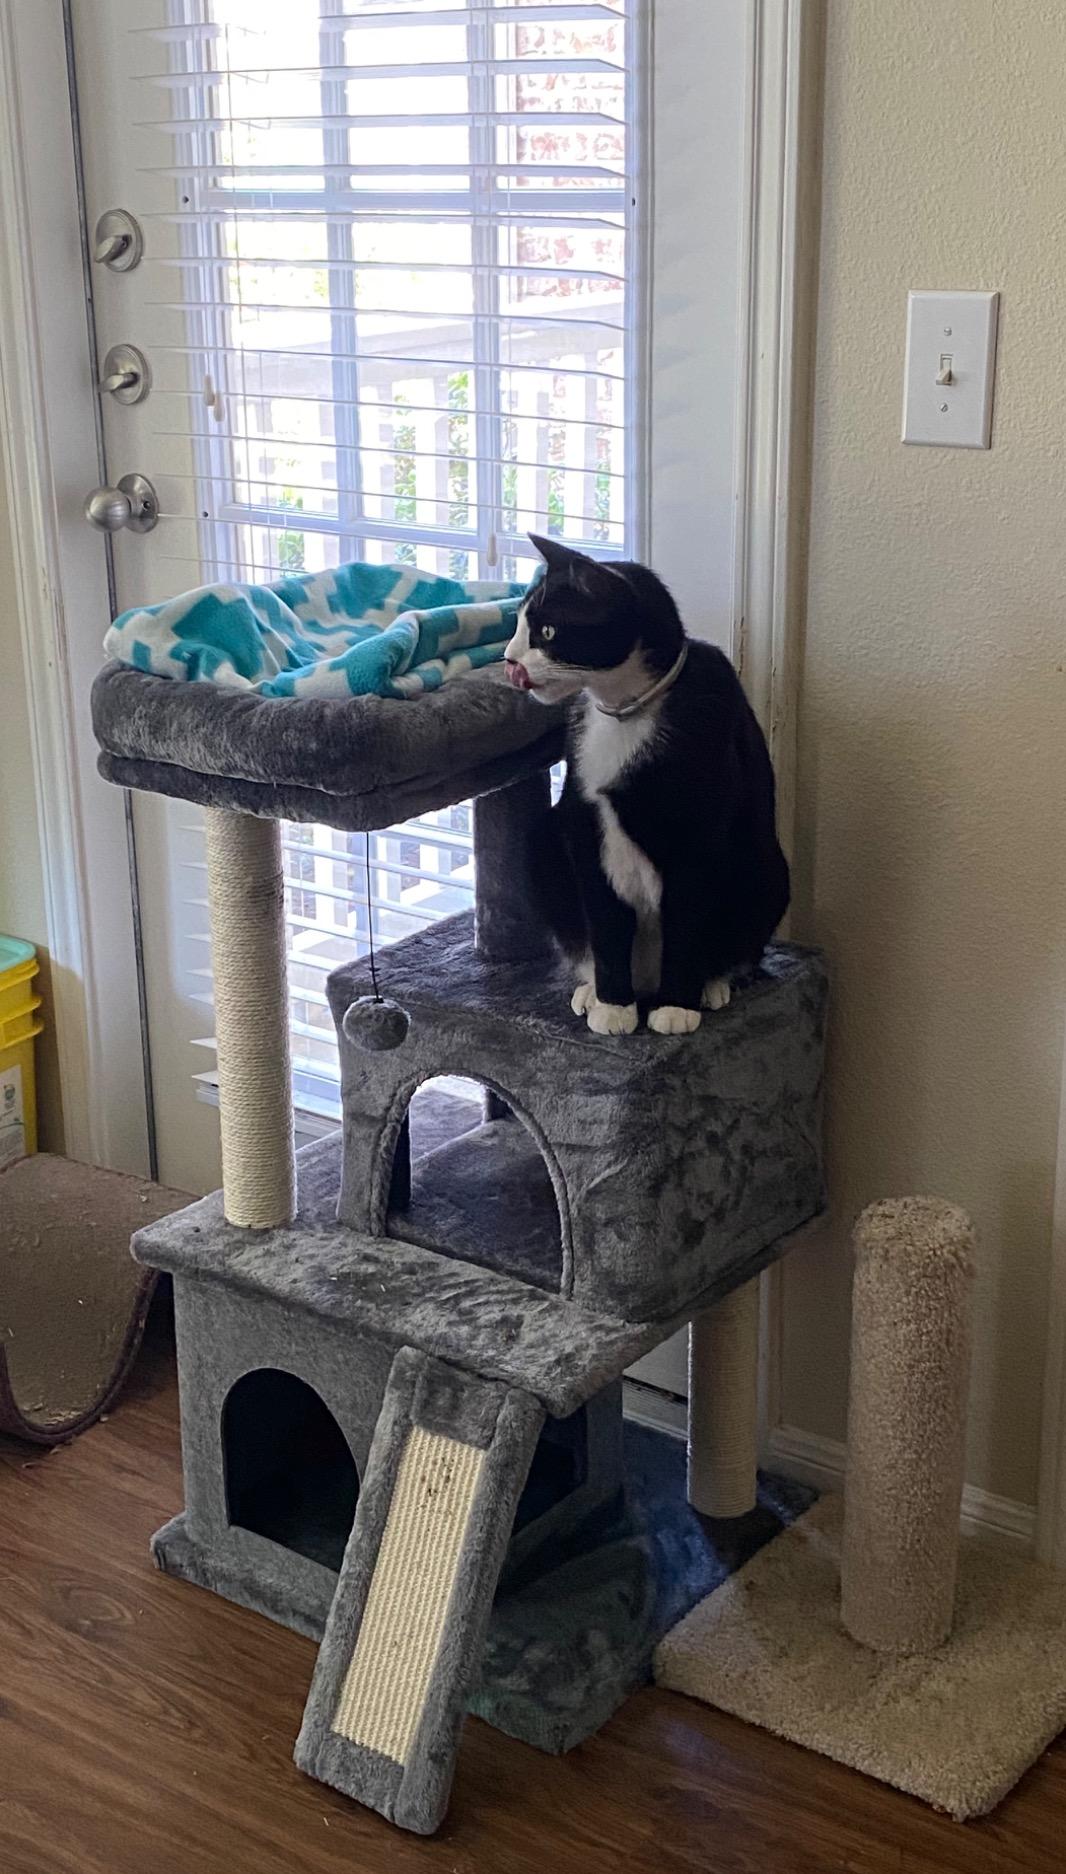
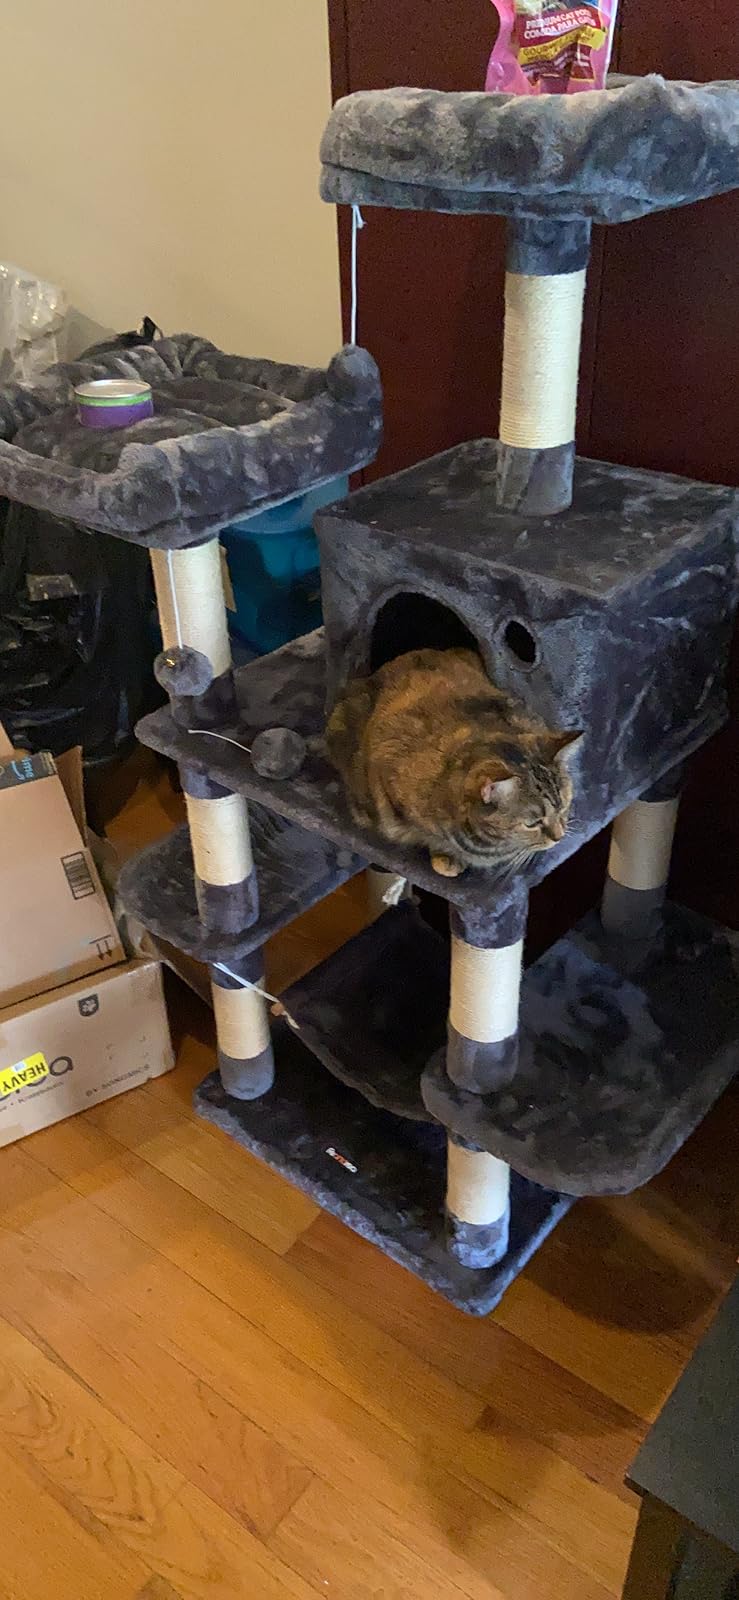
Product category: items_cat tree
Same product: no